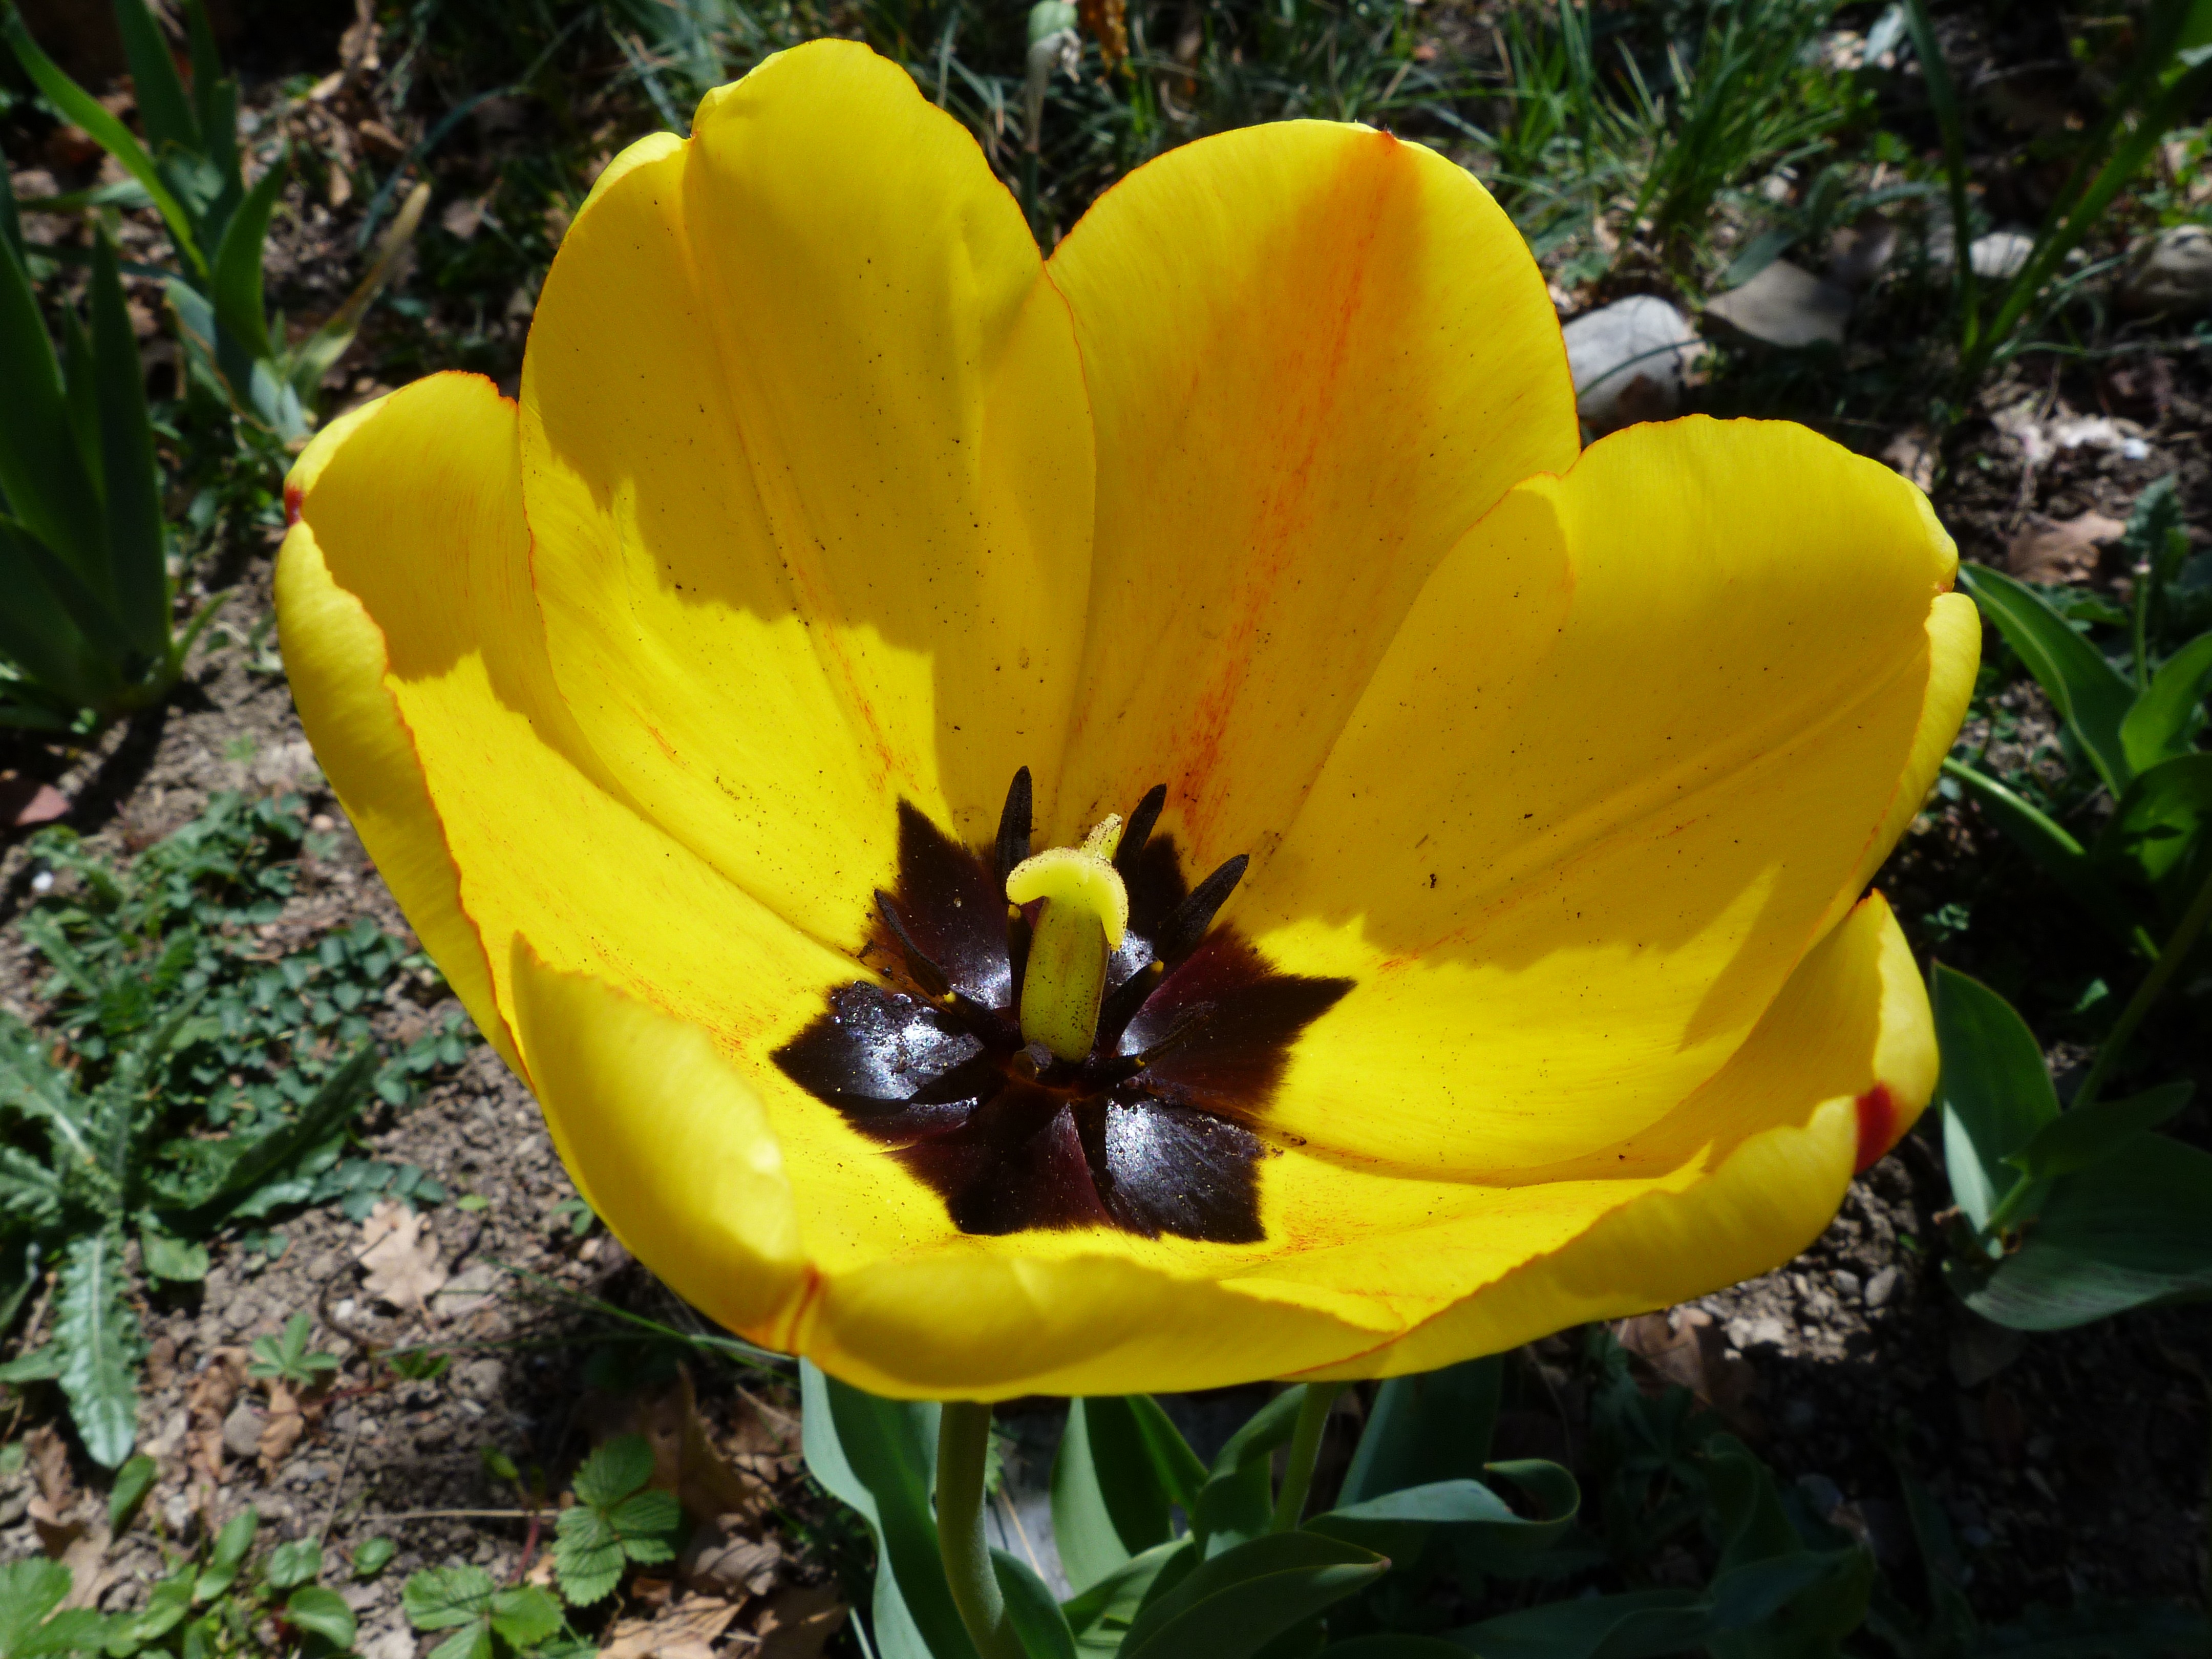
nature, plant, flower, petal, tulip, spring, macro, botany, yellow, garden, flora, crocus, flowering plant, lily family, land plant